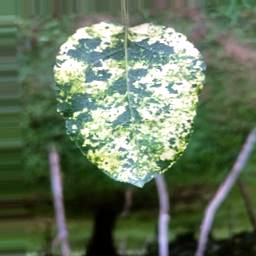
Label: Apple_Mosaic